Guinea

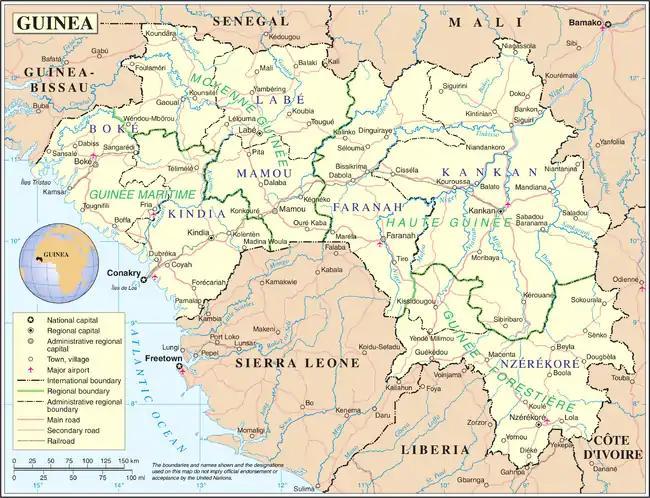
A map showing Guinea's cities and administrative divisions

Guinea shares a border with Guinea-Bissau to the northwest, Senegal to the north, Mali to the northeast, Ivory Coast to the east, Sierra Leone to the southwest and Liberia to the south. The nation forms a crescent as it curves from its southeast region to the north and west, to its northwest border with Guinea-Bissau and southwestern coast on the Atlantic Ocean. The sources of the Niger River, the Gambia River, and the Senegal River are all found in the Guinea Highlands. At , Guinea is roughly the size of the United Kingdom. There are of coastline and a total land border of . It lies mostly between latitudes 7° and 13°N, and longitudes 7° and 15°W, with a smaller area that is west of 15°.